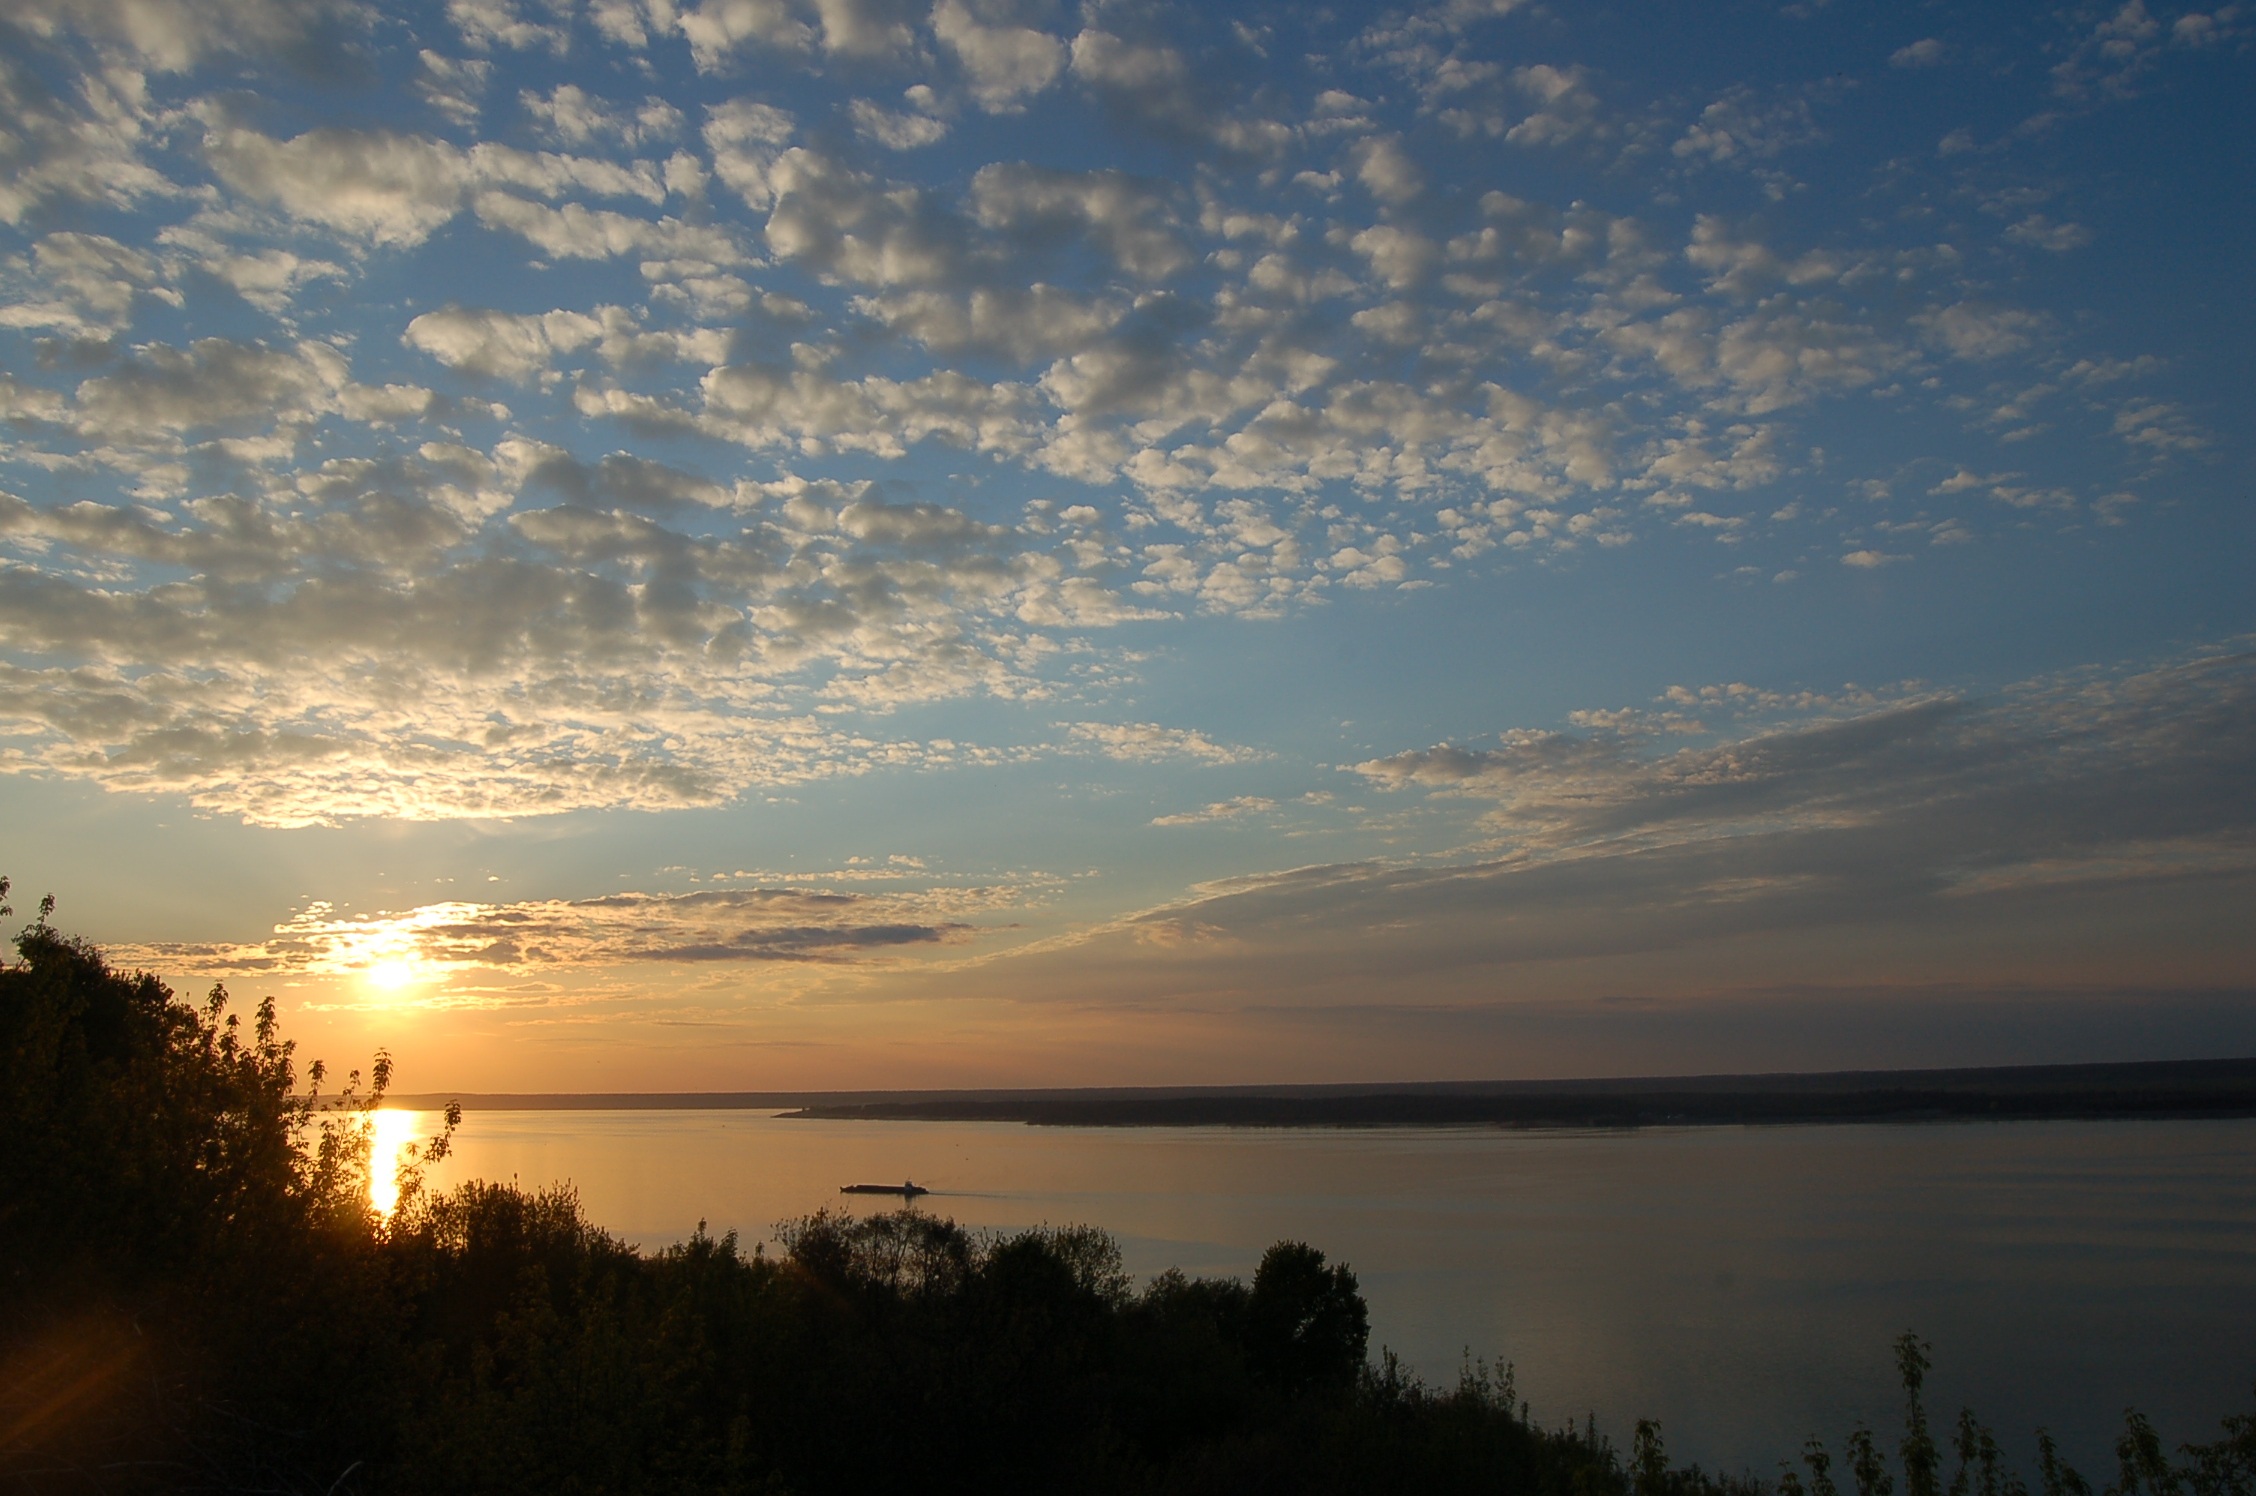
landscape, sea, nature, horizon, cloud, sky, sun, sunrise, sunset, sunlight, morning, dawn, atmosphere, river, dusk, evening, clouds, volga, afterglow, red sky at morning